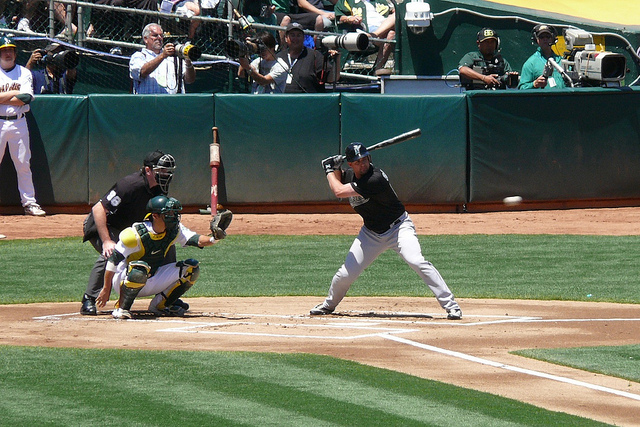
cầu thủ đánh bóng đang chuẩn bị vung gậy đánh trả bóng